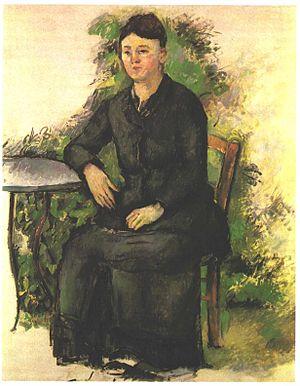
Cette liste de peintures de Paul Cézanne reste non exhaustive.